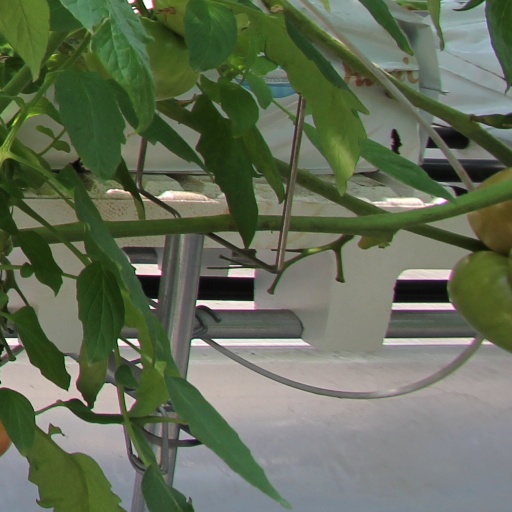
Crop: tomato